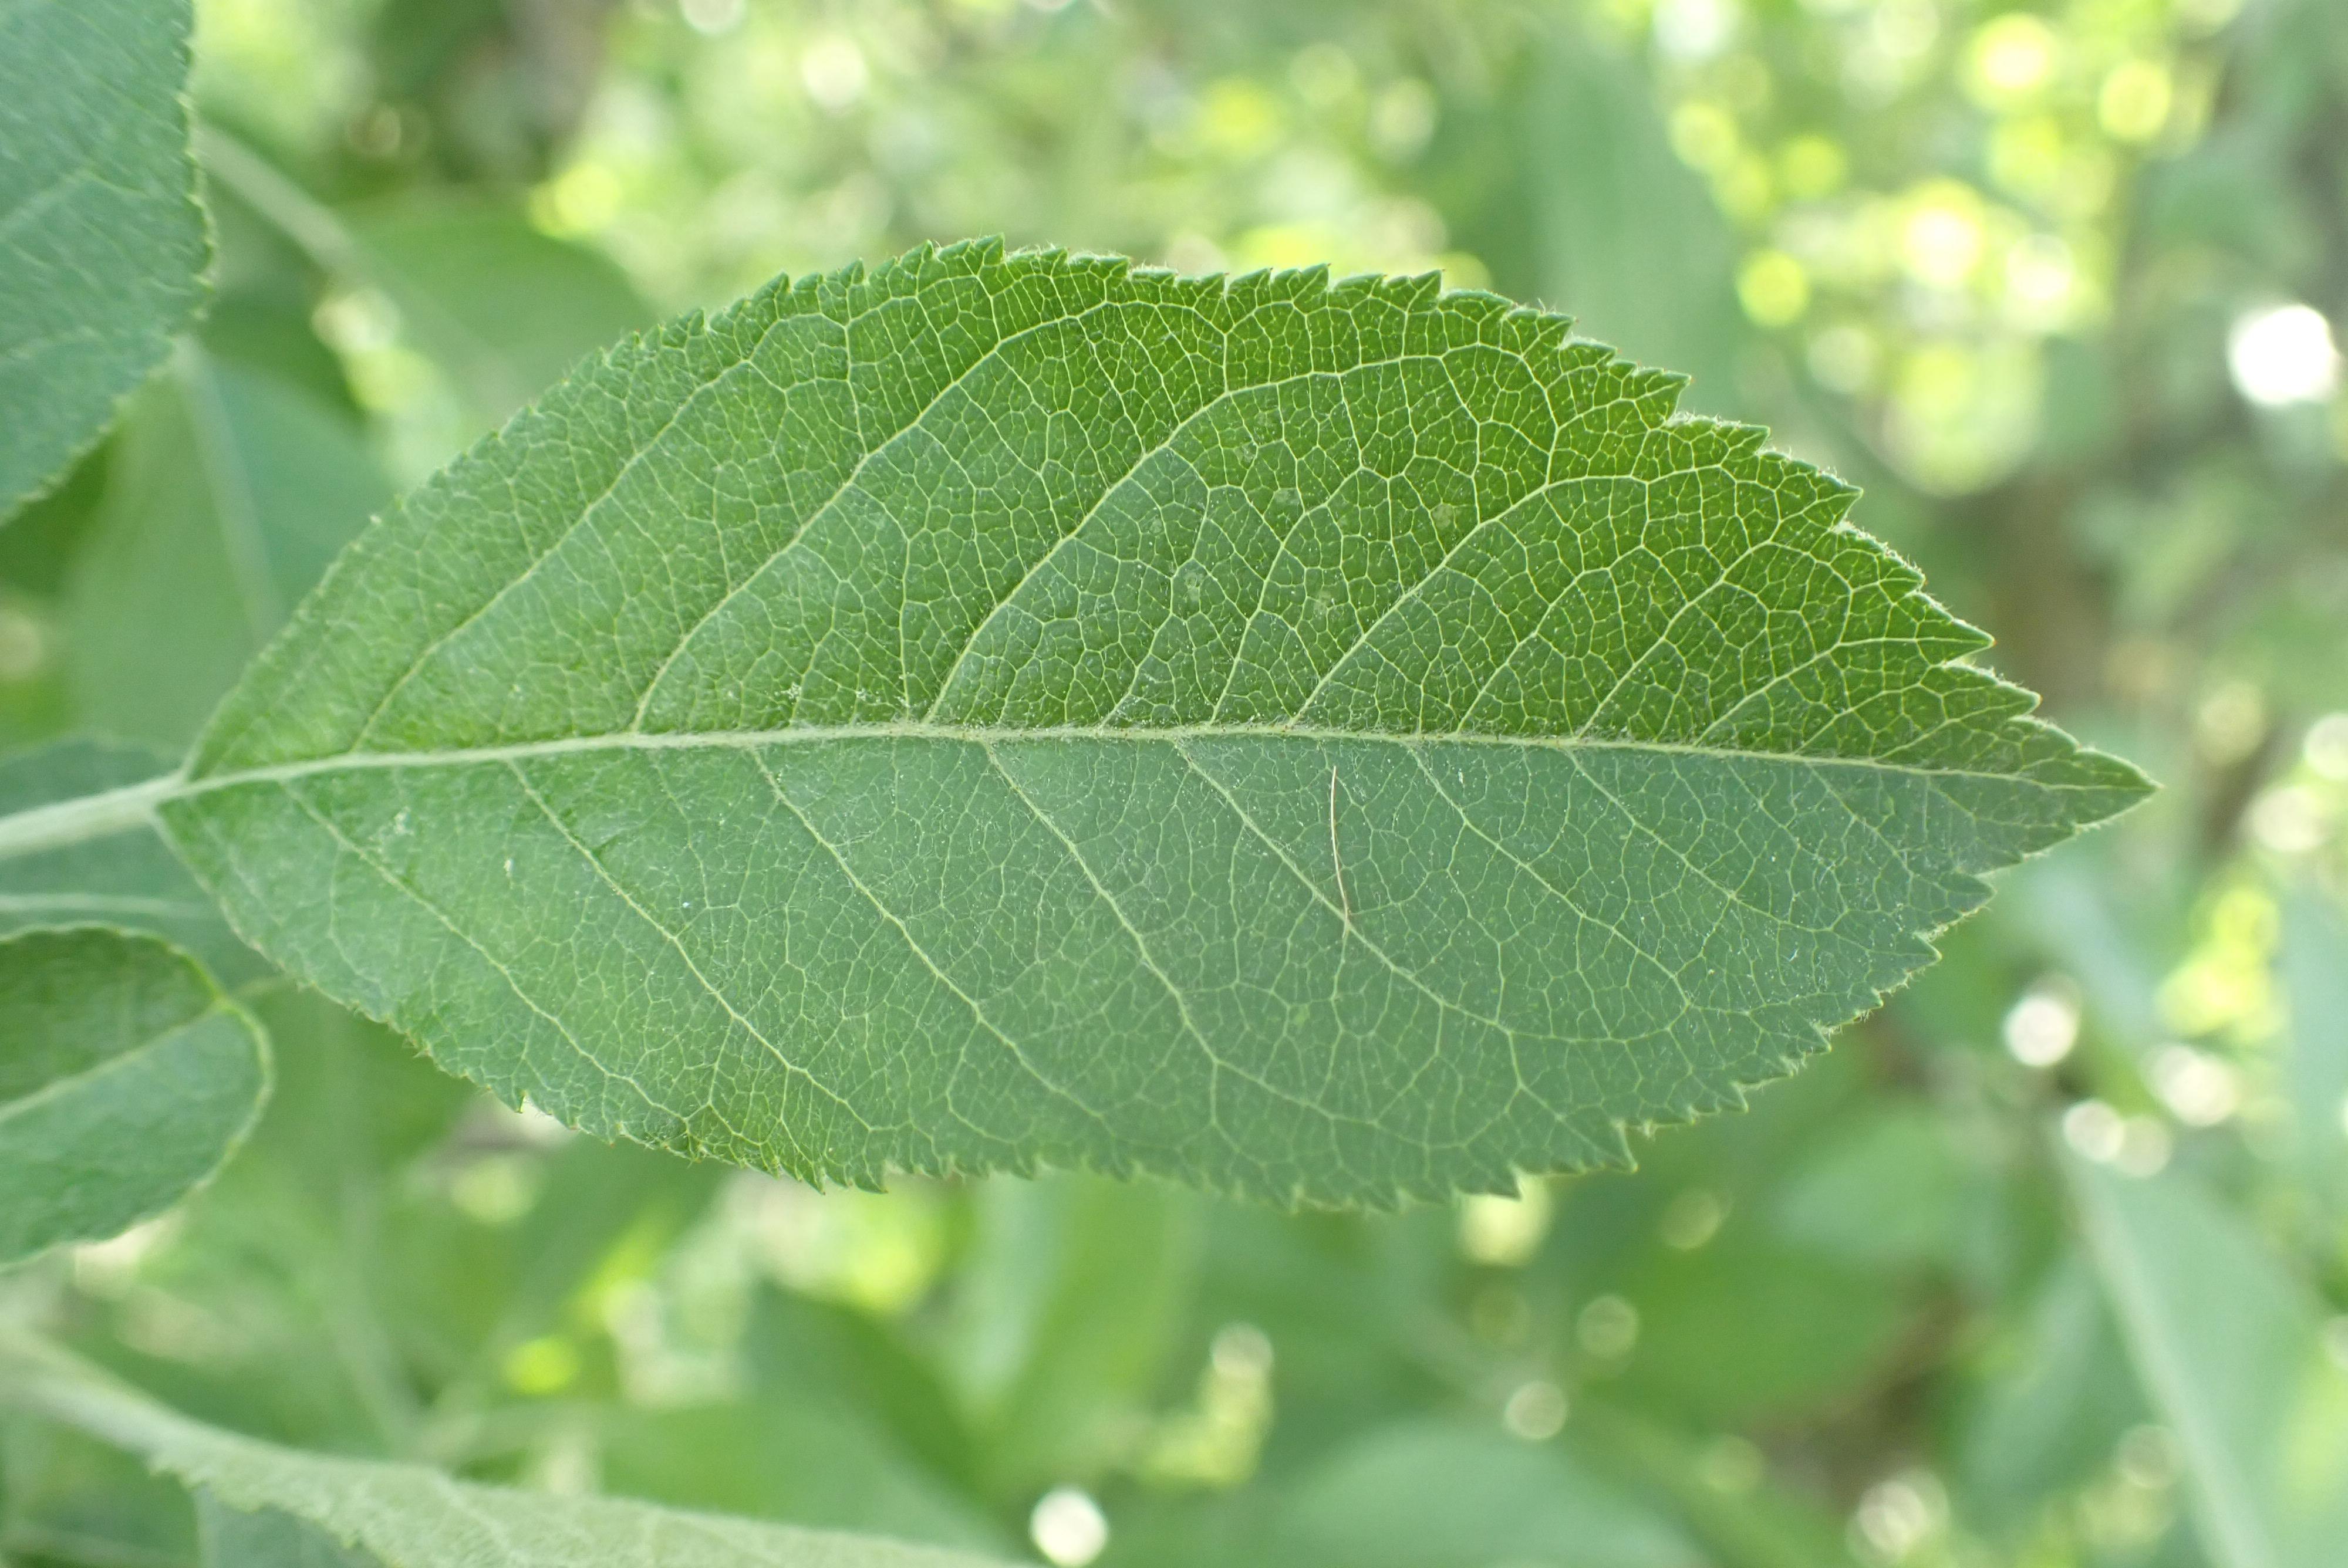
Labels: healthy